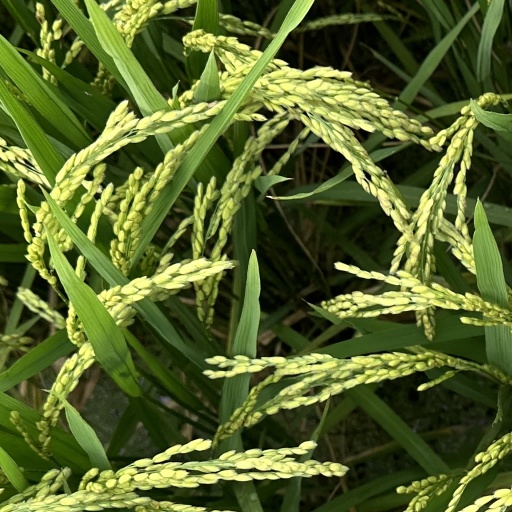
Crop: rice